Pavia Civic Museums

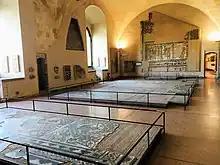
The room of Romanesque mosaics, 11th and 12th century

Of particular interest is a homogeneous series of capitals in red Verona marble decorated with foliage and heads, of fine workmanship and expression of Lombard late Gothic sculpture (late 14th century). The perpetual demolitions and demolitions of the urban building fabric have given the museum an impressive number of architectural terracottas; therefore the individual pieces are indicative of their relevance to string courses, windows, portals and, according to the style requirements, to a renewal that the city experienced above all in the Visconti and Sforza age, when alongside the large public buildings and noble palaces, even the small owners came updating their homes to the new taste. Beyond the possible restitution of some context, the same quality is a significant datum of a paleo-industrial production that the documented existence of kilns, starting from the first half of the fourteenth century, can assign to Pavia. The tombstone of Ardengo Folperti (minister of Filippo Maria Visconti who died in 1430), attributed to Jacopino da Tradate and the funerary epigraph of Francesco da Brossano (grandson of Francis Petrarch who died at an early age in Pavia, also date back to the same period. who was buried in the church of San Zeno). In particular, the Folperti slab must have constituted the lid of the sarcophagus of a more complex monument, while the epigraph of Francesco da Brossano is characterized by the refinement of the Gothic characters, elegantly engraved and gilded, accompanying the importance of the poetic text, in elegiac couplets, dictated by Petrarch himself.